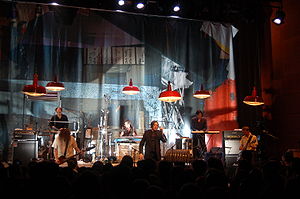
Einstürzende Neubauten
Einstürzende Neubauten i koncert i Porto, 2008
De tyske maskinstormere fra Einstürzende Neubauten startede deres karriere som vrede og utilpassede punkere, der bl.a. var ved at smadre Ungdomshuset i København i de tidligere 80'ere. Siden hen har gruppen udviklet deres industrielle musik i en mere moden retning, så den i dag nærmest fremstår som skøn og melodiøs.